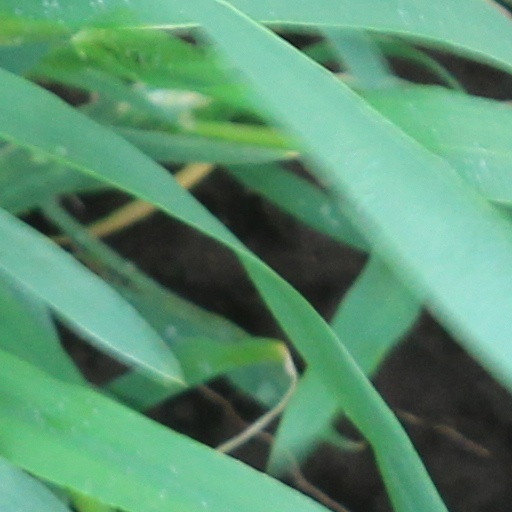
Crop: wheat